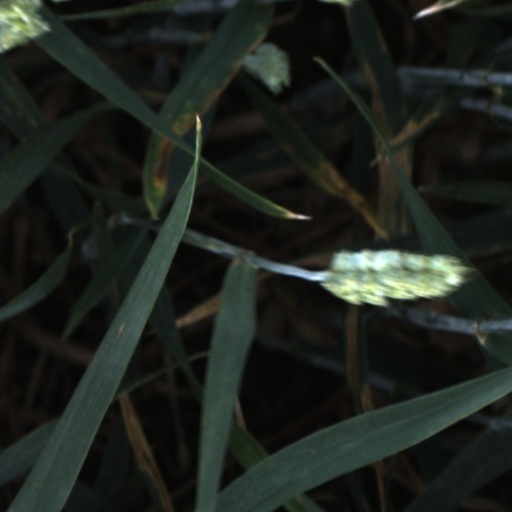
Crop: wheat